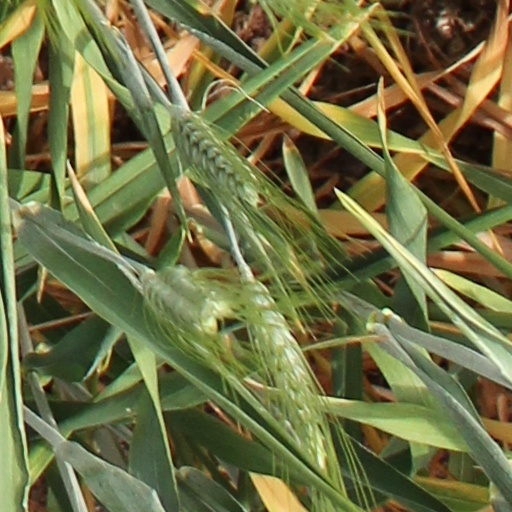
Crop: wheat